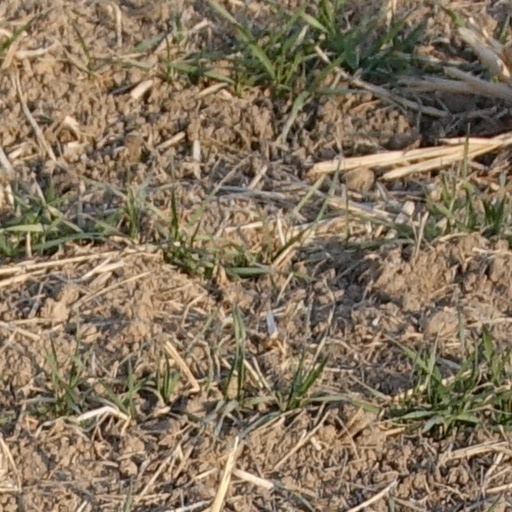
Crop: wheat